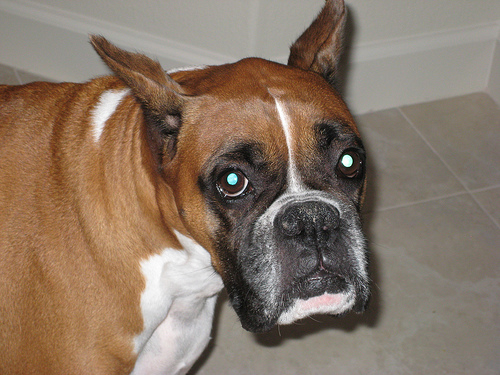
Breed: boxer